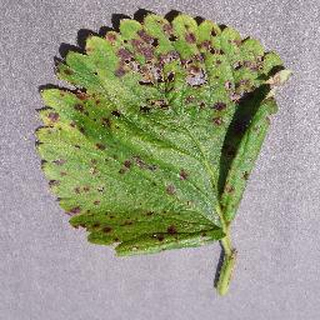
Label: strawberry_leaf_scorch